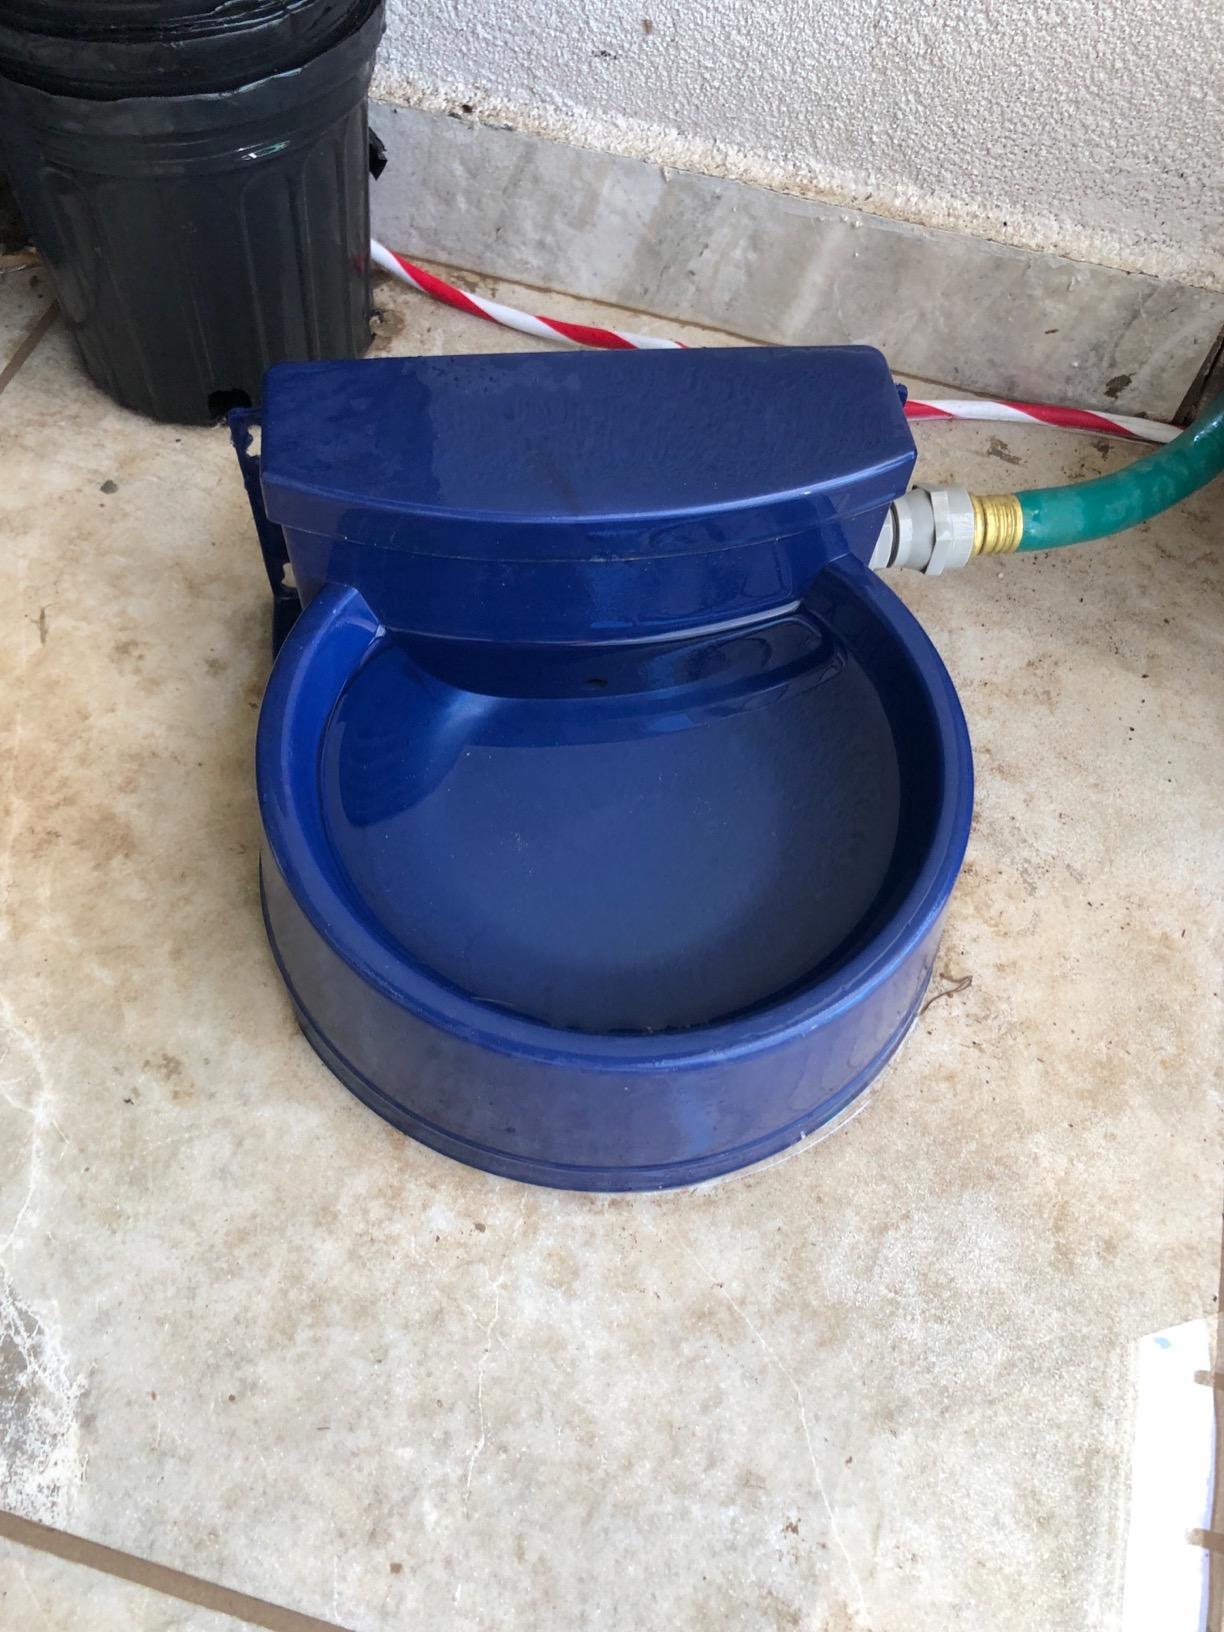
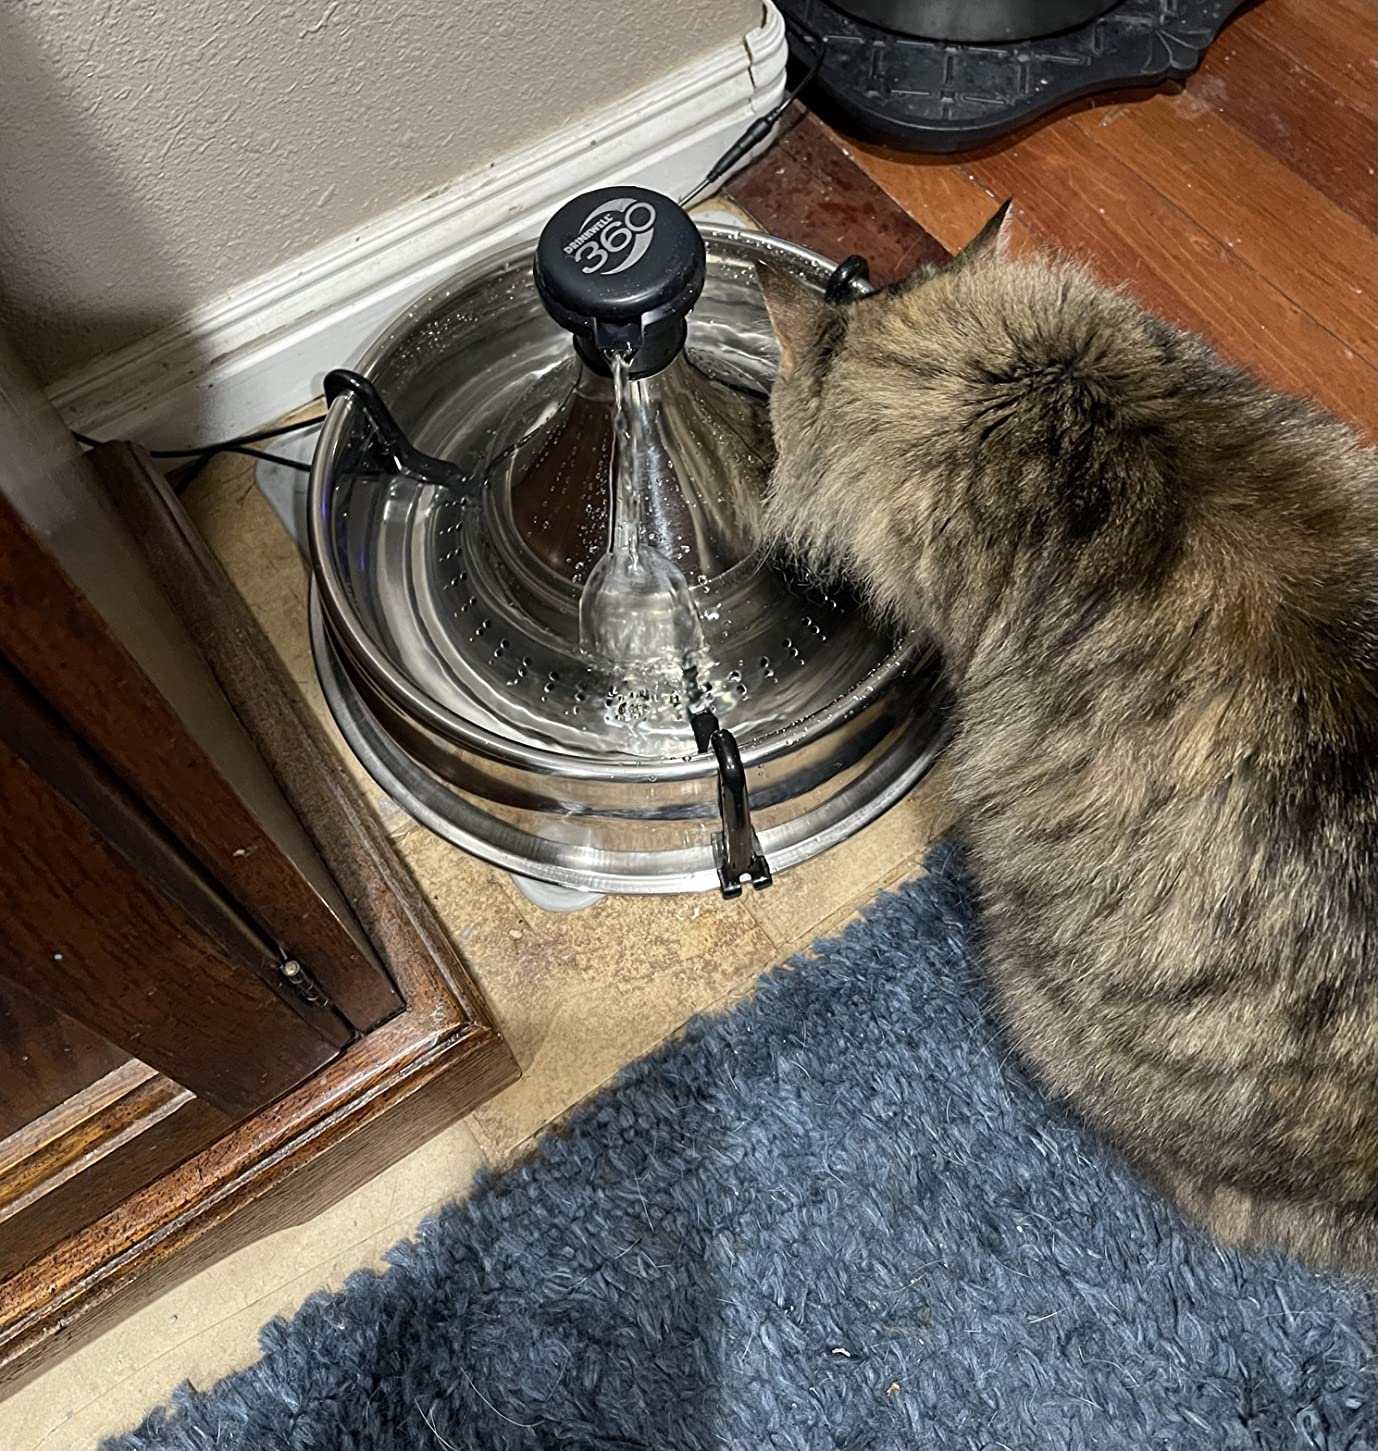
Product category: items_bowl
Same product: no